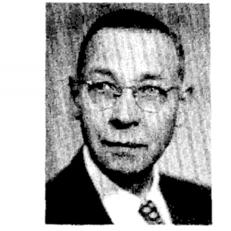
Age: 82